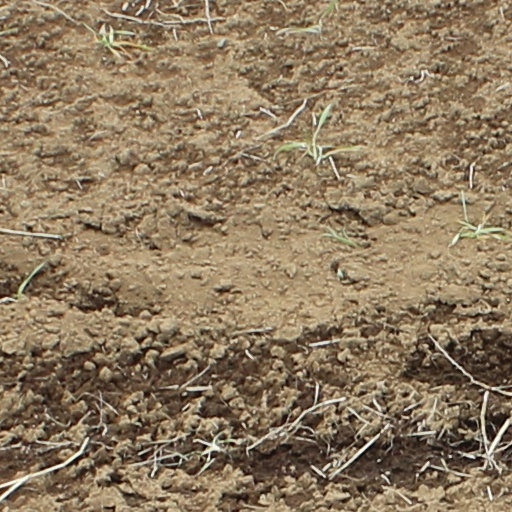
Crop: wheat